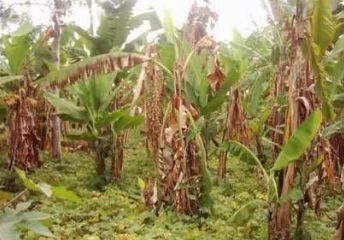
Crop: unknown
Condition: banana_panama_disease